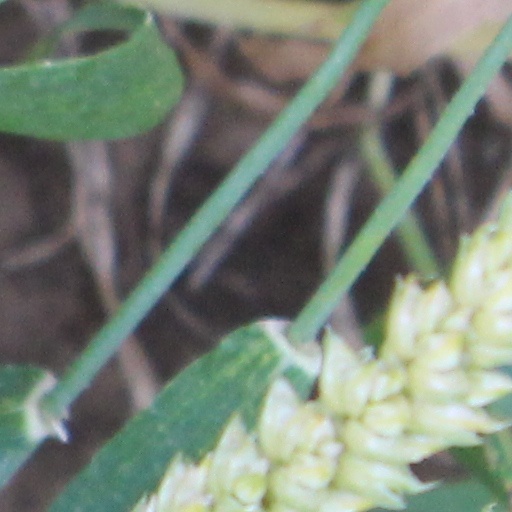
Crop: wheat